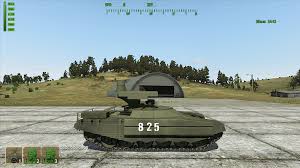
Label: T-14